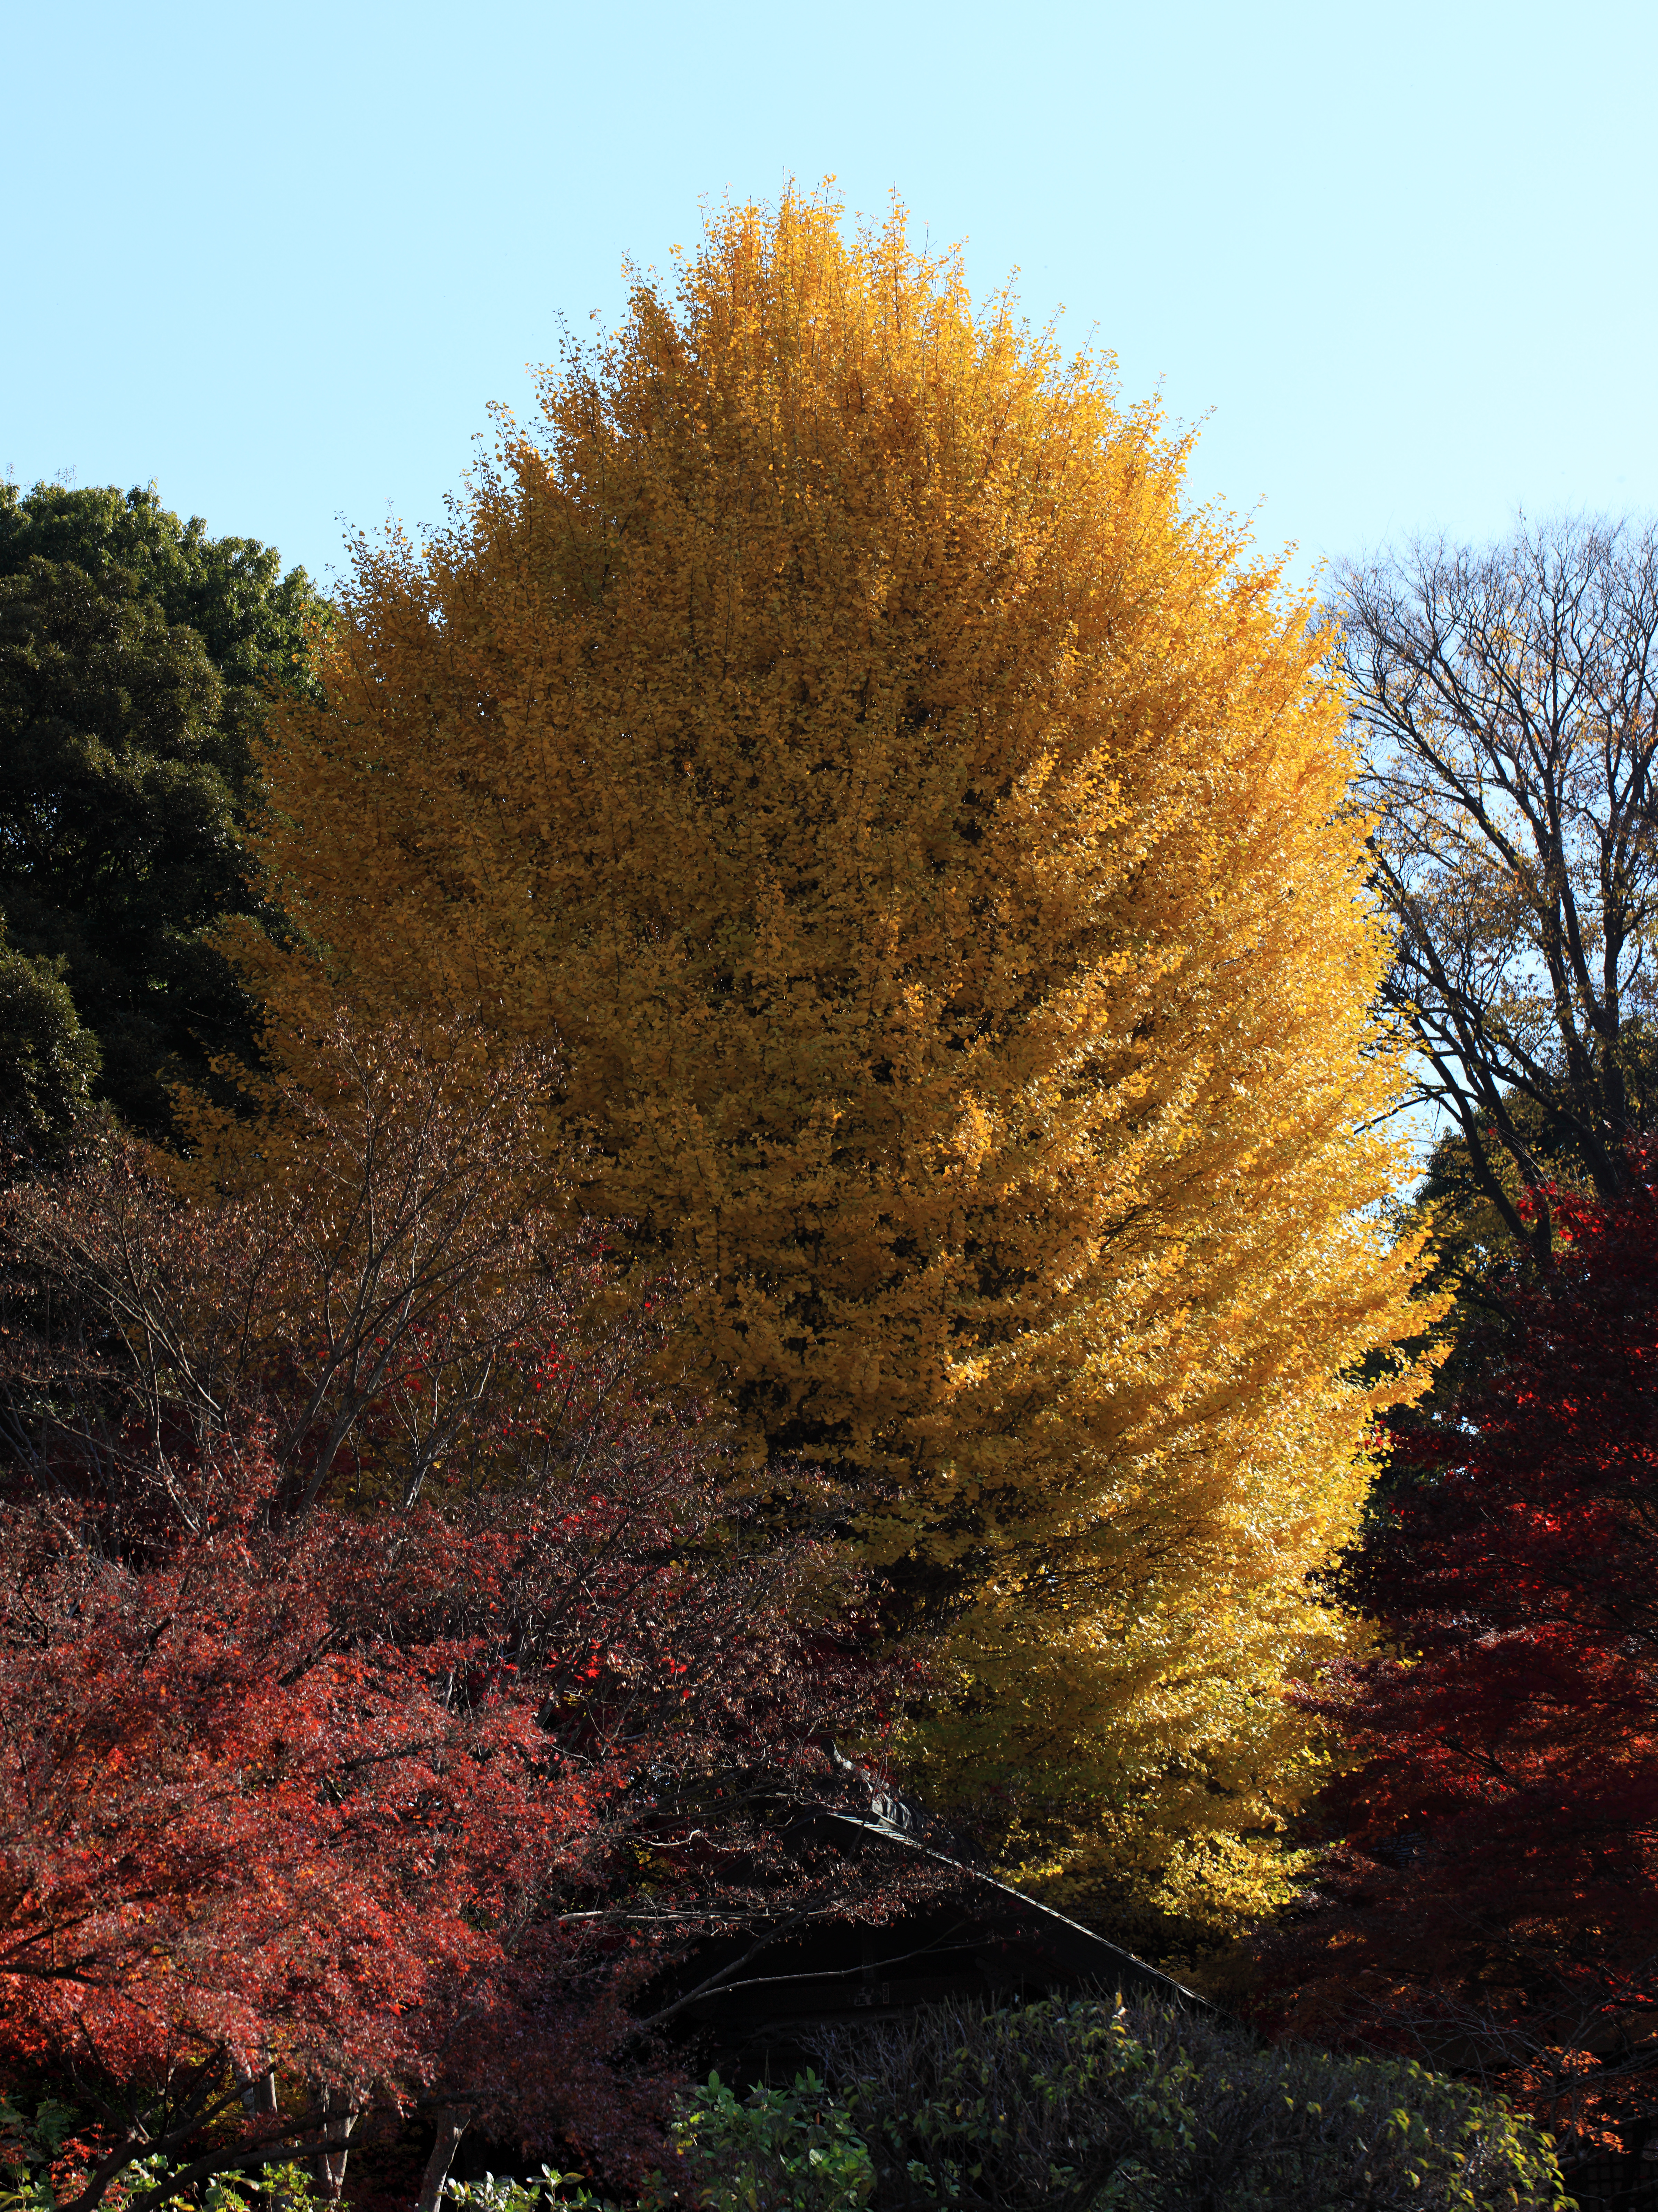
tree, nature, plant, sunlight, leaf, flower, panorama, high, autumn, season, maple tree, cool image, temple, shrub, deciduous, photomerge, 5d, ginkgo, biloba, hires, woodland, markii, ecosystem, pano, hi, res, resolution, chiba, stitch, matsudo, hondoji, maidenhair tree, woody plant, land plant